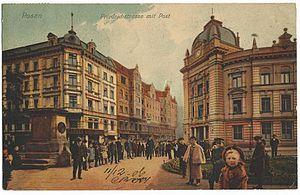
Vue de Posen au début du XXe siècle (aujourd'hui Poznań, en Pologne).